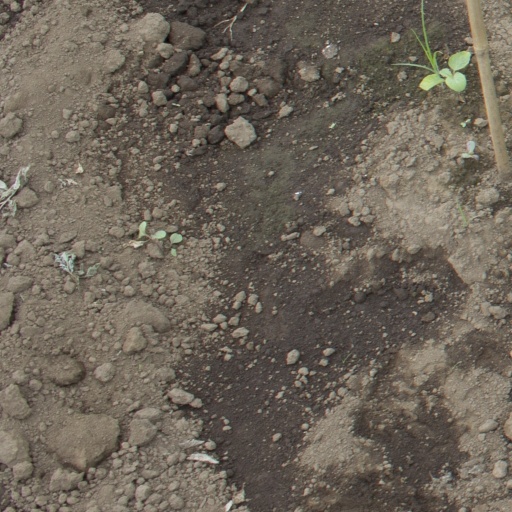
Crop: soybean